Leto II Atreides

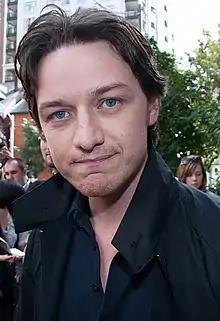
James McAvoy portrays Leto II in the "Children of Dune" miniseries (2003).

Leto is portrayed by James McAvoy in the 2003 miniseries "Frank Herbert's Children of Dune". Laura Fries of "Variety" wrote, "the mini picks up a great deal of charisma when McAvoy and [Jessica] Brooks [as Ghanima] come aboard as the next generation of the house of Atreides." The characters Leto and Ghanima were aged from ten-year-olds to teens for the miniseries, which Emmet Asher-Perrin of "Tor.com" called "a smart move here, as finding two ten year old kids who had the ability to behave as though they had millennia of ancestral memory bubbling up inside of them was always going to be an impossibility." Asher-Perrin also called McAvoy "easily one of the highlights of the miniseries, and he plays the part with a sort of brooding-yet-impish etherealness. He's really excellent, and his rapport with Jessica Brooks's Ghanima is dazzling.